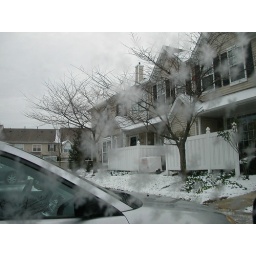
Snowflakes in car window